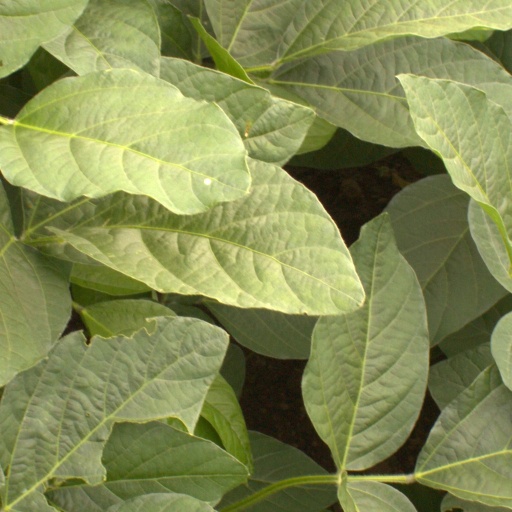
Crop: soybean